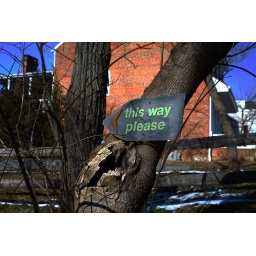
A sign attached to a tree in Allentown, NJ. This is over by the old mill.